Janine Turner

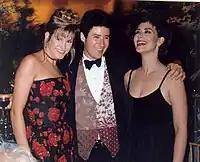
Cynthia Geary, Rob Morrow and Janine Turner at the 45th Primetime Emmy Awards, September 1993

In 2015, Turner portrayed the wife of Anthony Hopkins' character in "Solace".